Java, South Dakota

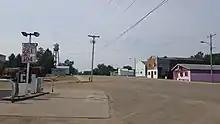
Main Street, Java in 2018.

Java was founded in 1900, shortly after the Chicago, Milwaukee & St. Paul Railway Line was extended from Bowdle to the Missouri River. The village was incorporated into a town by election in 1903 after survey of the townsite by Surveyor George Merriman of Bowdle on September 5 of that year.